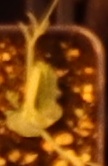
Label: Field Pea